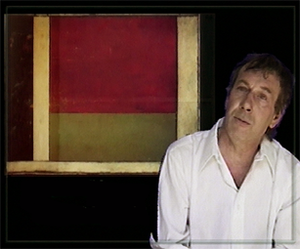
Portrait de Jean-Pierre Pincemin
Jean-Pierre Pincemin, né le 7 avril 1944 à Paris et mort le 17 mai 2005 à Arcueil, est un peintre, graveur et sculpteur français.